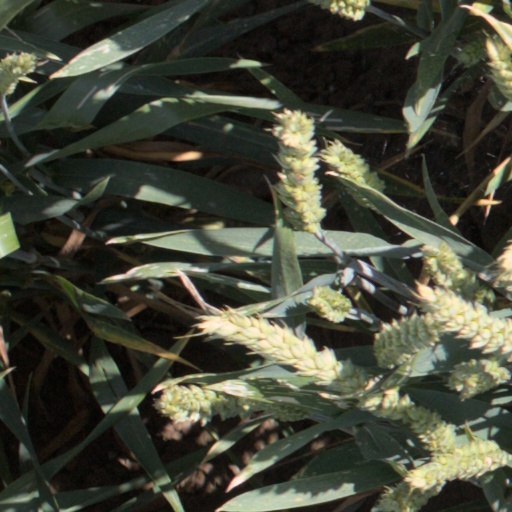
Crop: wheat